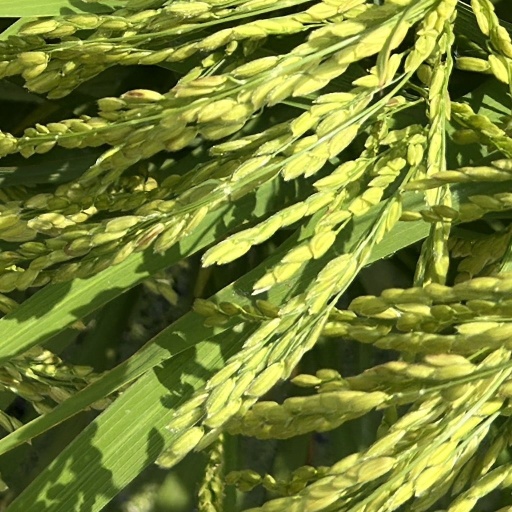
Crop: rice